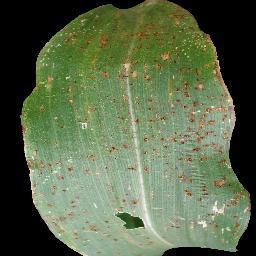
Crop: corn
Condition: (maize)_common_rust